Jean Rivier

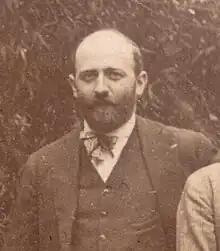
Jean Rivier

Alexis Fernand Félix Jean Rivier (21 July 1896 – 6 November 1987) was a French composer of classical music in the neoclassical style.